Bowes Museum

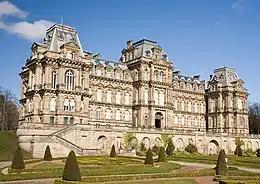
The building is styled as a French château

The Bowes Museum is an art gallery in the town of Barnard Castle, in County Durham in northern England. It was built to designs by Jules Pellechet and John Edward Watson to house the art collection of John Bowes and his wife Joséphine Benoîte Coffin-Chevallier, and opened in 1892.